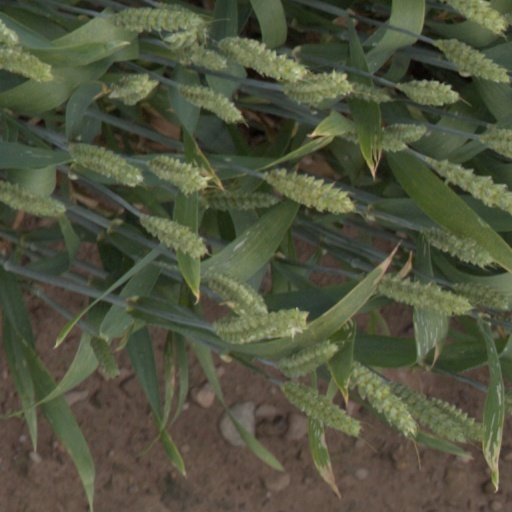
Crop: wheat